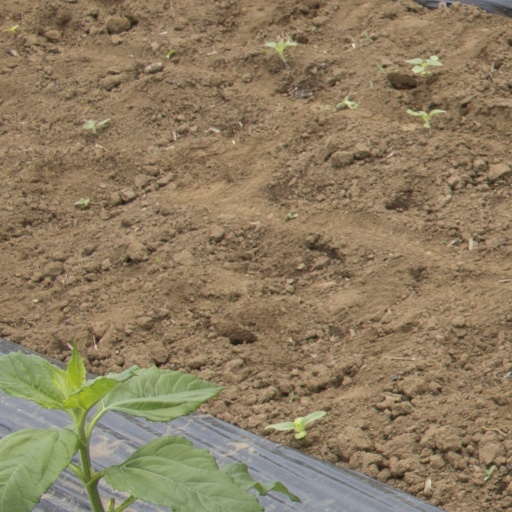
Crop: Jerusalem artichoke